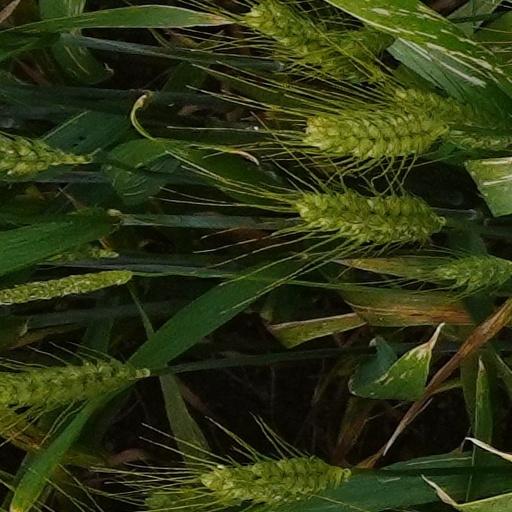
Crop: wheat